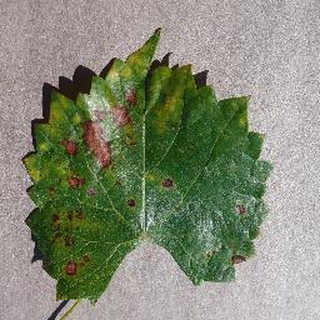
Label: grape_esca_black_measles